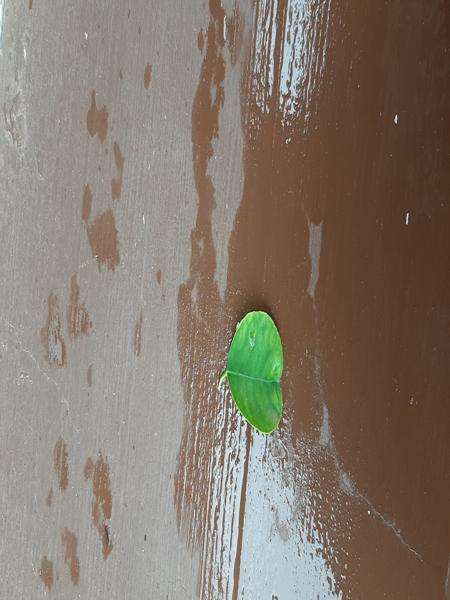
Plant: Lemon